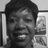
Emotion: happy